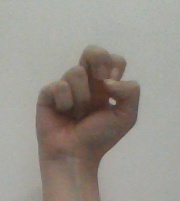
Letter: gaaf